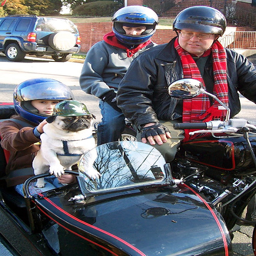
A pug is wearing a hat and riding in a sidecar.
A man driving a motorcycle with a side car filled with a woman and a small pug.
A man and his son on a motorcycle look at the other son with a pug dog, who are sitting in the sidecar.
A man that is sitting on a motorcycle.
Some people on a motorcycle with a side car with a kid and dog.